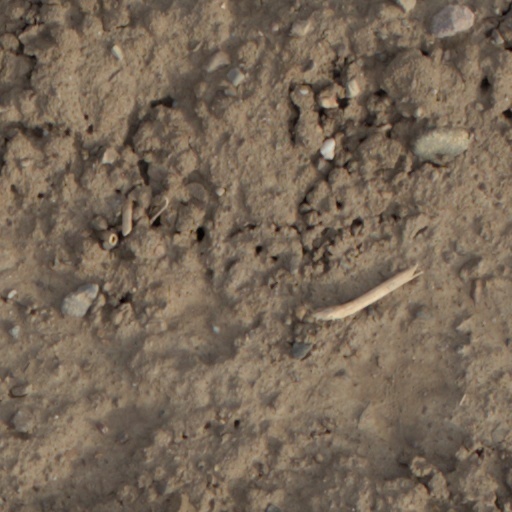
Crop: wheat